Vester Egede Church

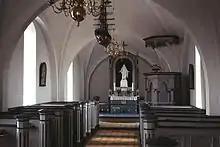
The interior

The original nave with a porch and tower was completely rebuilt by the architect Theodor Zeltner in 1876. The most obvious evidence of earlier Romanesque origin is the font. A tower at the western end of the church was built during the Gothic period as evidenced by its foundations. During reconstruction, the nave was extended to the east and its height was also increased. The building now stands with undecorated walls and a tiled roof. Inside, both the old and new masonry has been plastered.